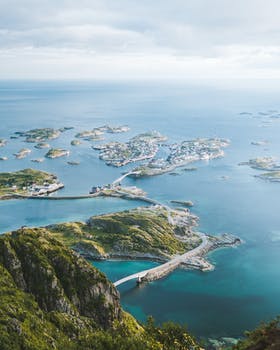
Label: No Watermark